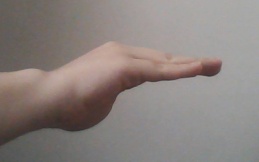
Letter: haa